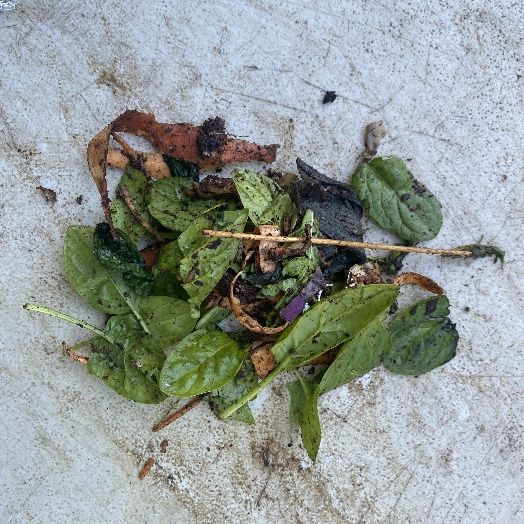
Label: generalcompost